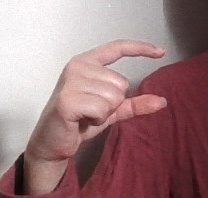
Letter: dal